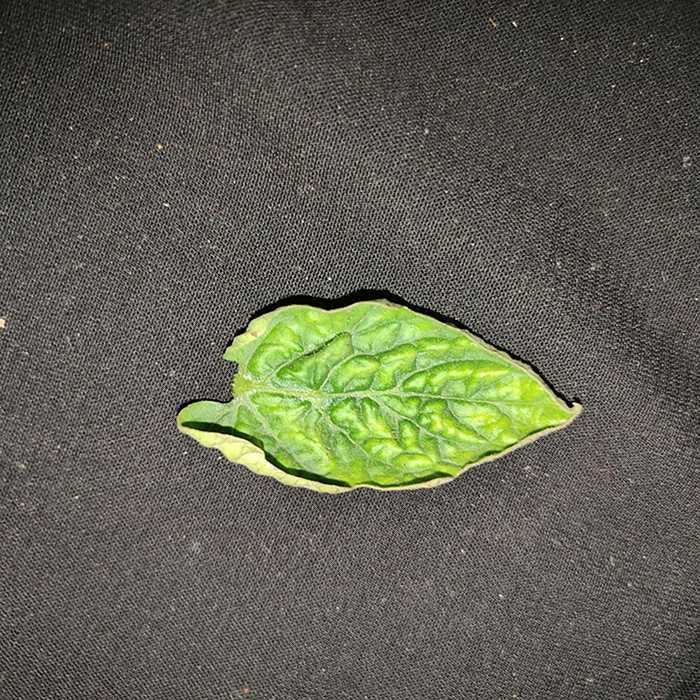
Plant: Tomato
Label: Tomato leaf curl virus